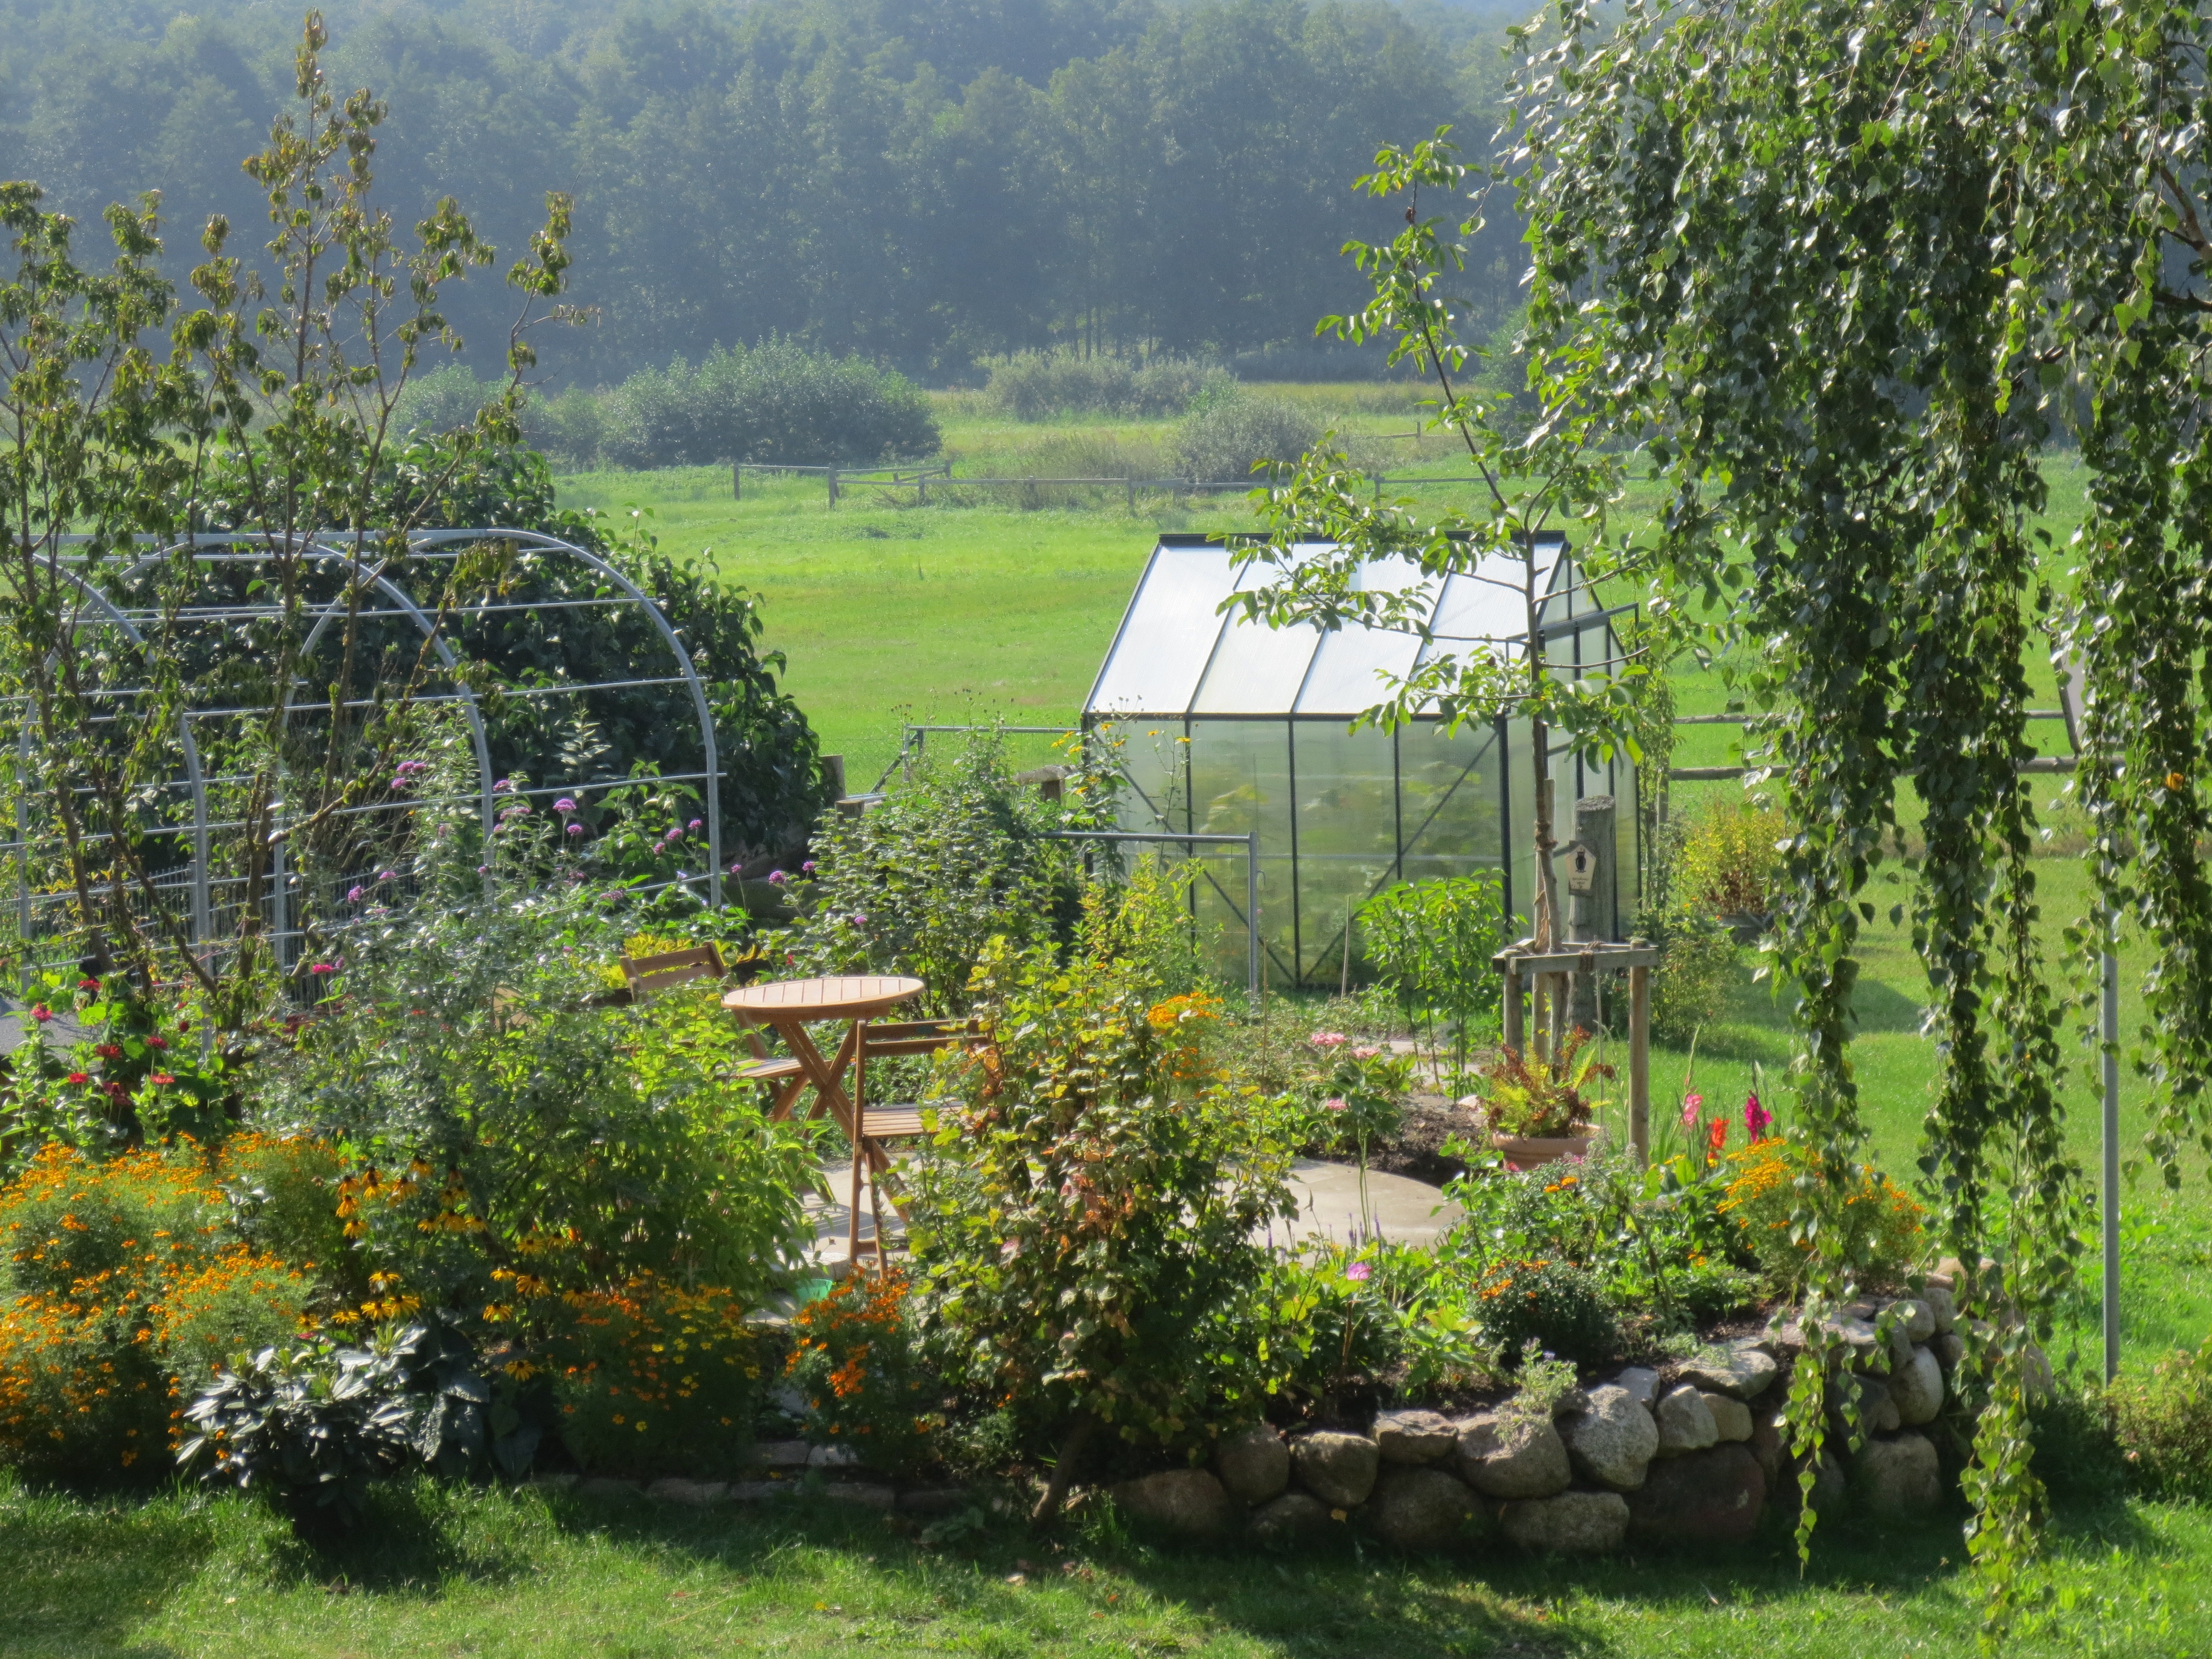
tree, farm, meadow, flower, pond, botany, garden, greenhouse, shrub, botanical garden, woodland, rural area, allotment